History of the Church of England

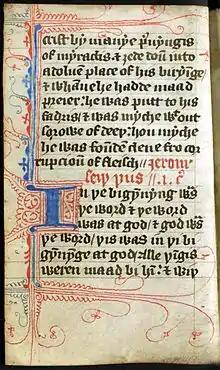
The beginning of the Gospel of John in a manuscript of Wycliffe's English translation (MS. Hunter 191) (first line: 'In þe bigynnyng was / þe word & þe word / was at god / & god was / þe word.')

In 1066, William, Duke of Normandy, invaded England claiming he was the rightful heir to Edward the Confessor. He appealed to Pope Alexander II who gave his blessing and ordered English clergy to submit to William's authority. At the time of the Norman Conquest, there were only 15 diocesan bishops in England, increased to 17 in the 12th century with the creation of the sees of Ely and Carlisle. This is far fewer than the numbers in France and Italy. A further four medieval dioceses in Wales came within the Province of Canterbury.